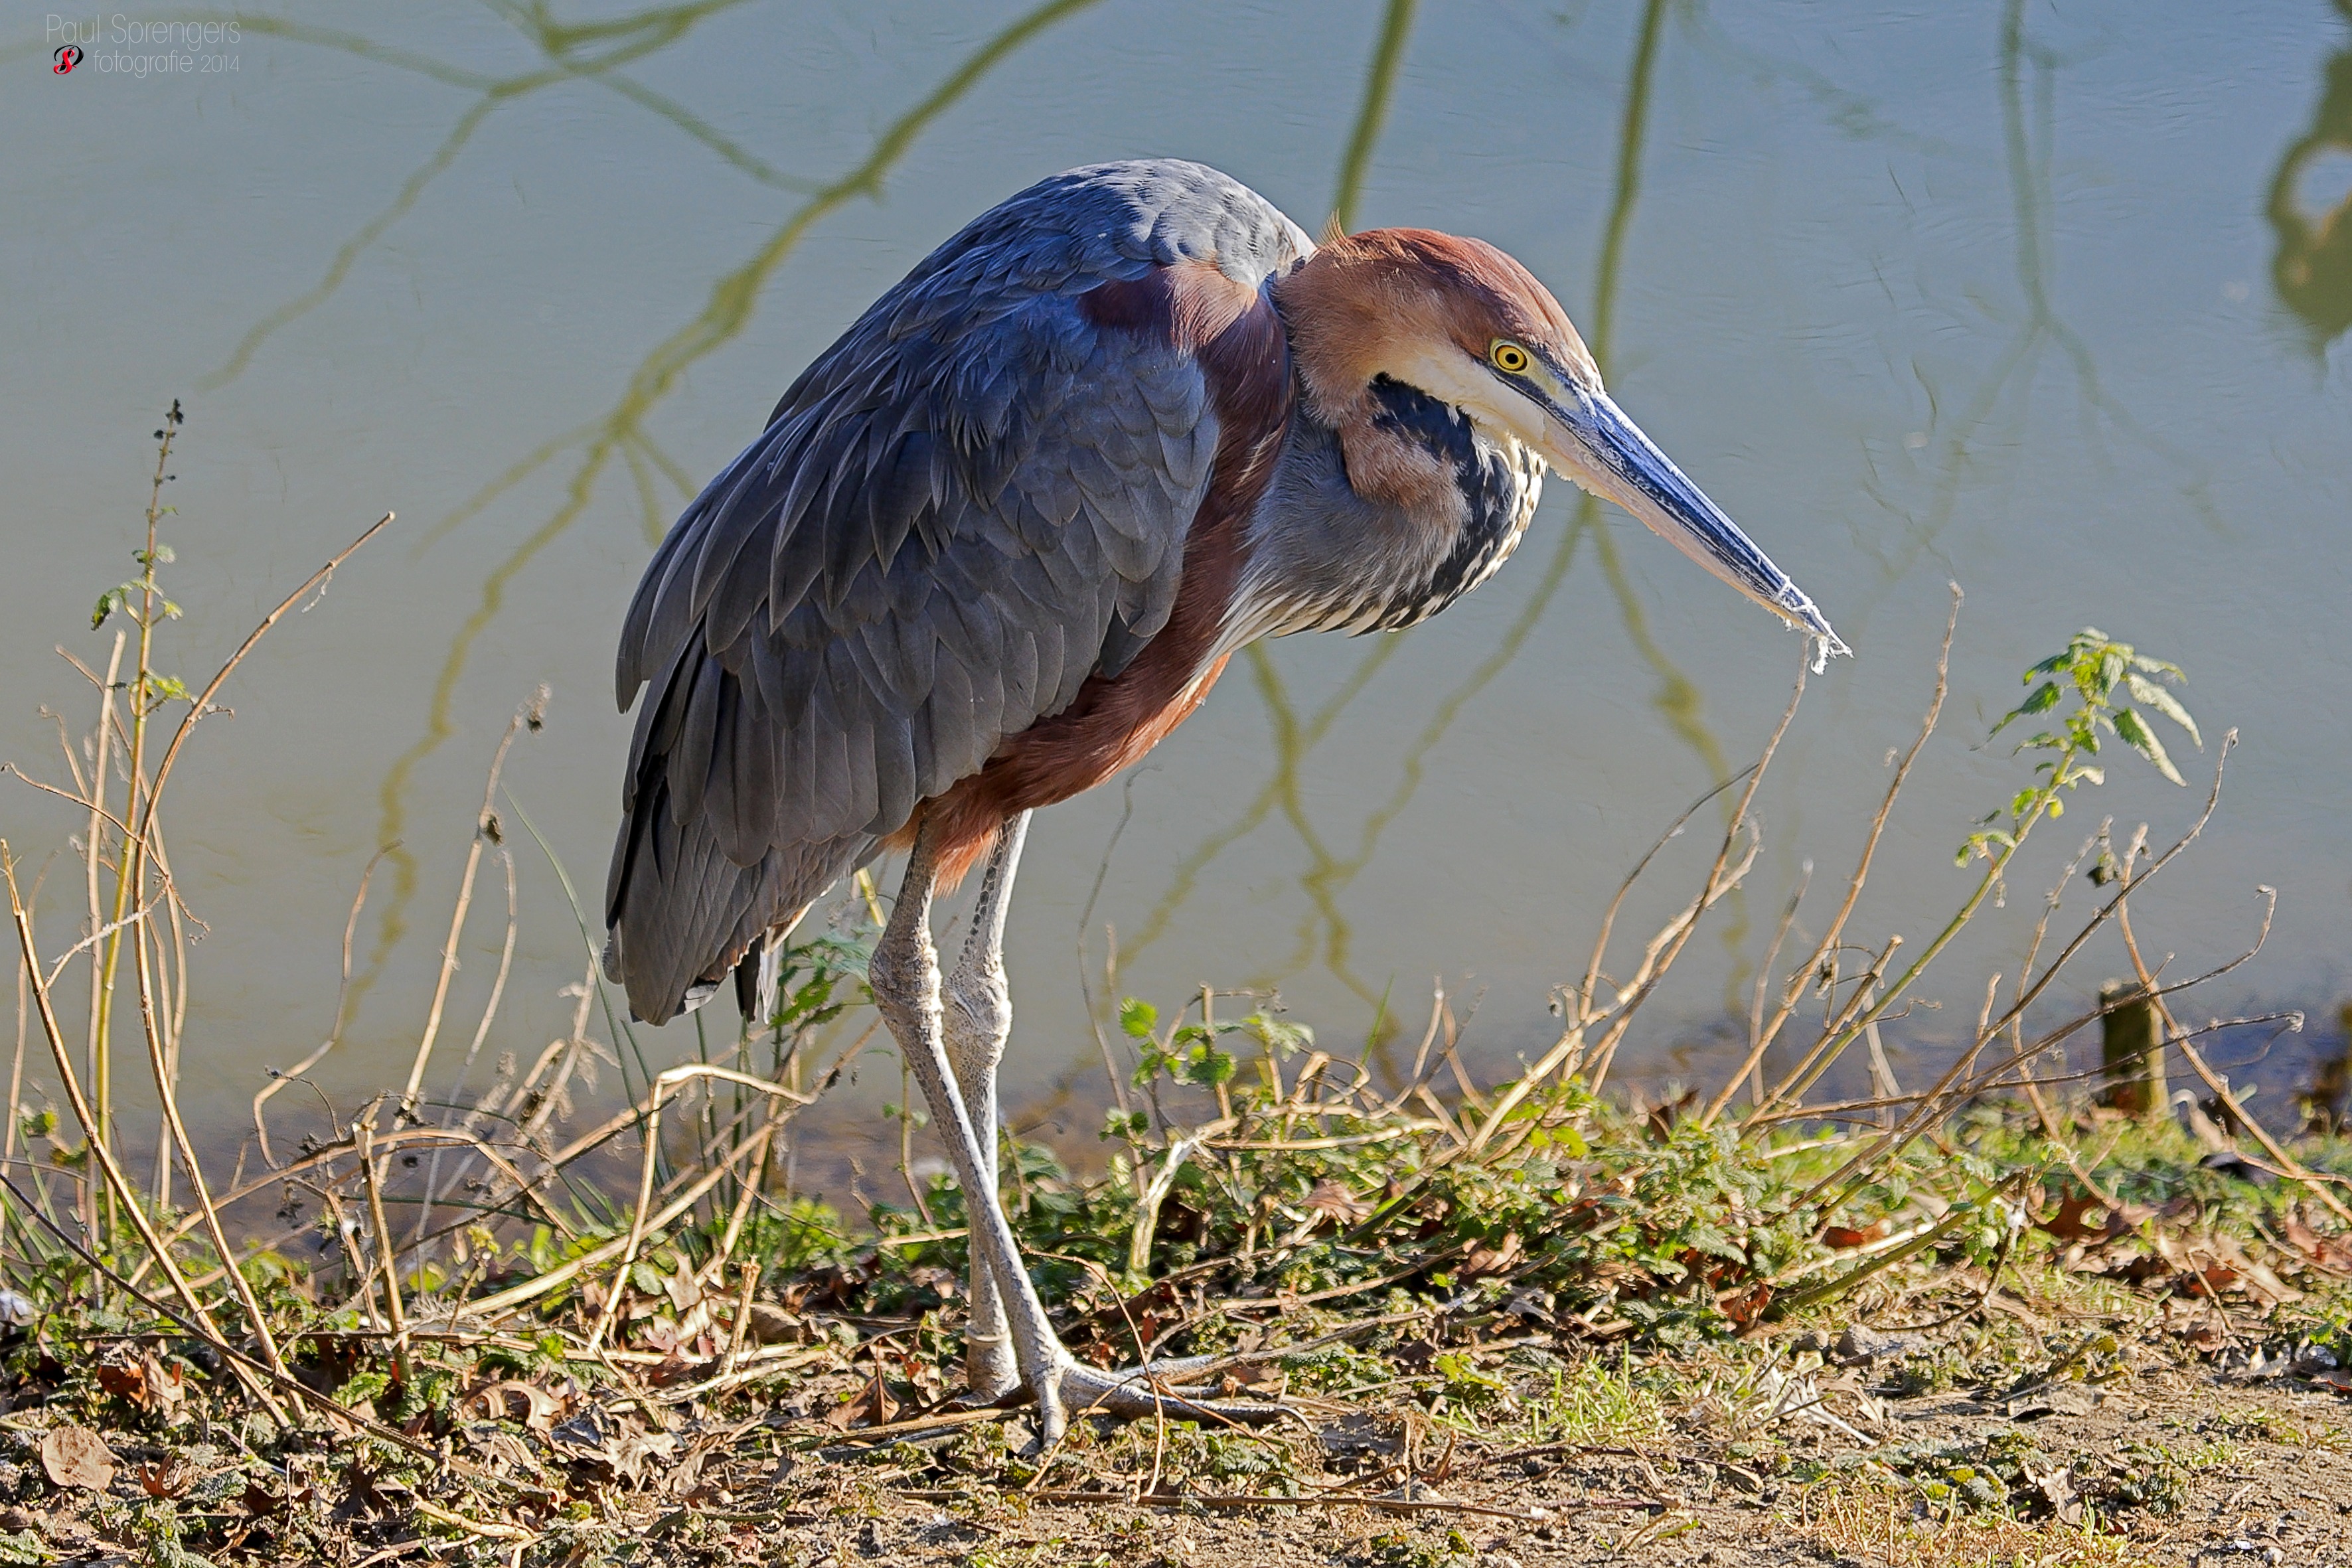
nature, bird, wildlife, zoo, beak, fauna, stork, wetland, vertebrate, habitat, heron, ibis, pelecaniformes, shorebird, little blue heron, ciconiiformes, marabou stork, green heron, goliath heron